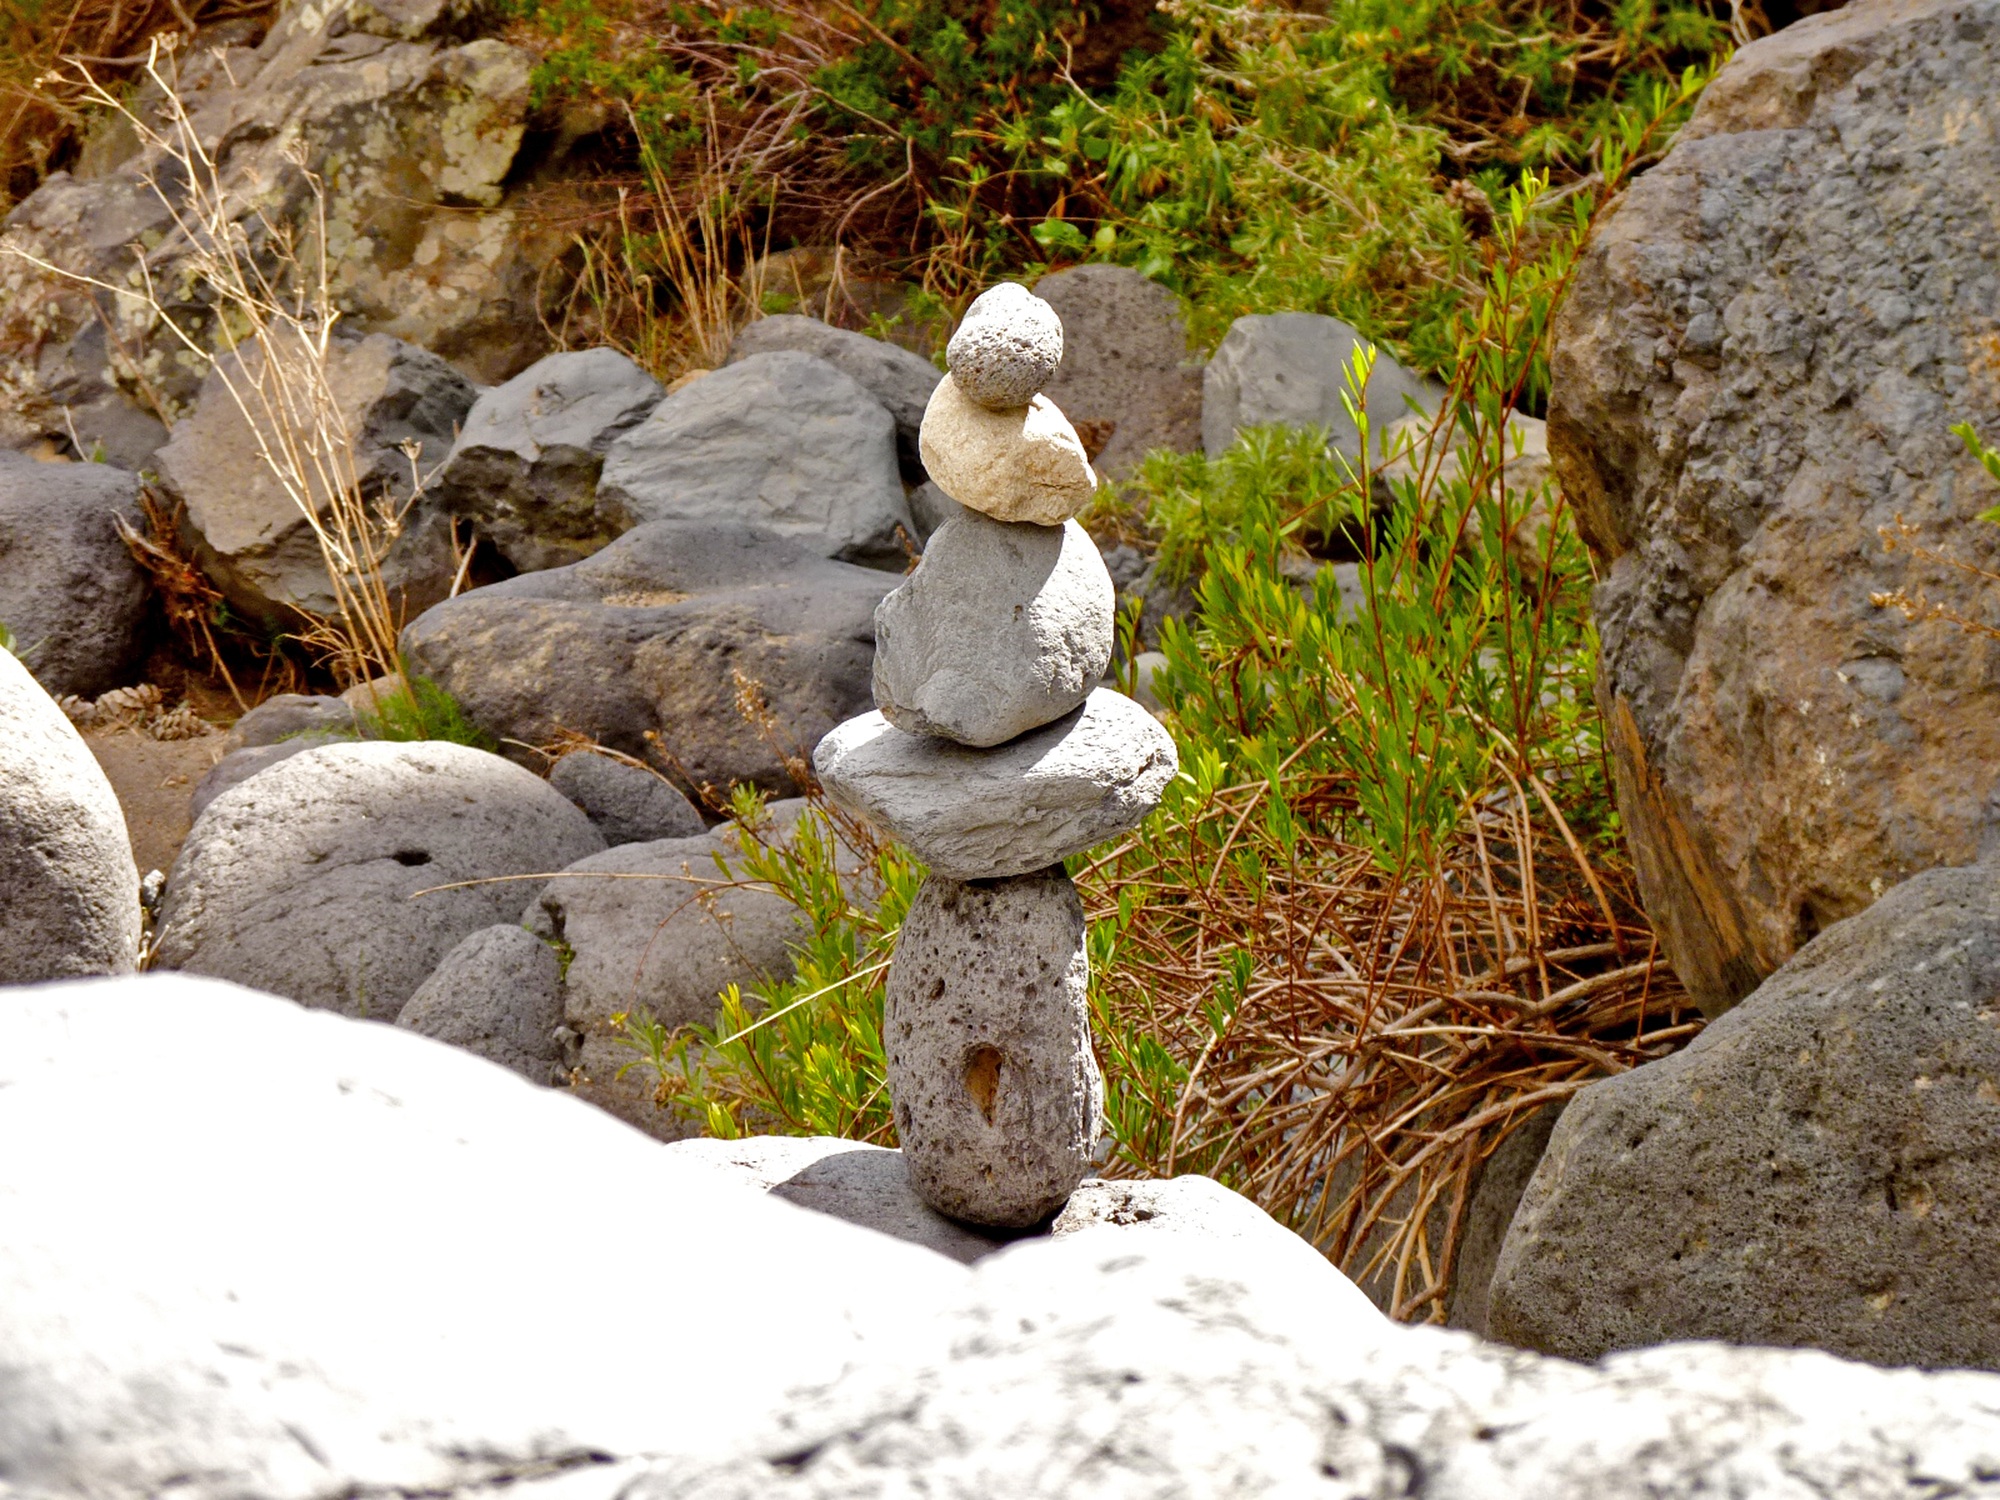
tree, rock, wilderness, hiking, trail, leaf, flower, stream, balance, autumn, season, material, stones, geology, boulder, cairn, directory